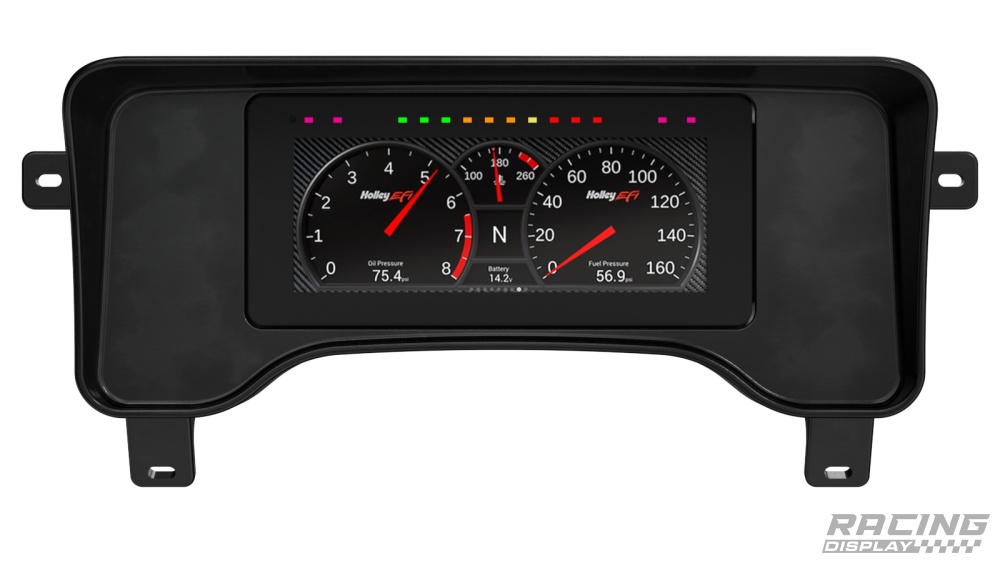
Jeep Wrangler TJ & Cherokee XJ Dash Cluster Mount
Designed to fit Jeep Wrangler TJ , 1997-06 / Cherokee XJ , 1997-01 (LHD & RHD) , this mount replaces the factory cluster for a clean, seamless install of your digital dash. Supporting Haltech, AiM, Holley, ECU Master, or even analog gauges, it bolts directly to OEM mounting points and the surrounding trim clips back into place. All Racing Display mounts are recessed by default for a flush, factory-style look. Durable construction – made from tough, heat-resistant ABS plastic Hassel free install - no cutting or drilling required Customizable design – can be modified to accommodate additional gauges or lights
Brand: Racing Display
Category: Vehicles & Parts > Vehicle Parts & Accessories > Motor Vehicle Electronics